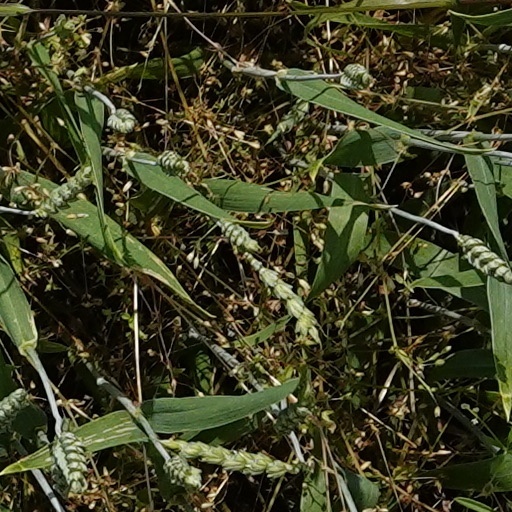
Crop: wheat